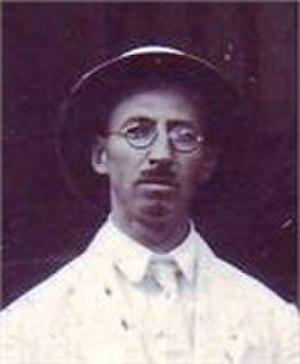
Floyd Olin Smith, né le 1ᵉʳ décembre 1885 à Rowley et mort le 6 août 1961 à Felton, est un médecin américain et missionnaire chrétien.